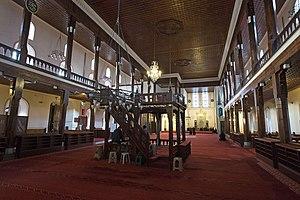
Le muezzin est le membre de la mosquée chargé de lancer l'appel à la prière, au moins cinq fois par jour, souvent depuis le sommet d'un des minarets de ladite mosquée. Cet appel est purement vocal, et il se distingue ainsi de l'appel juif au moyen d'une corne ou de l'appel chrétien au moyen d'une cloche. De plus, cette manière de faire ne demande aucun intermédiaire technique.